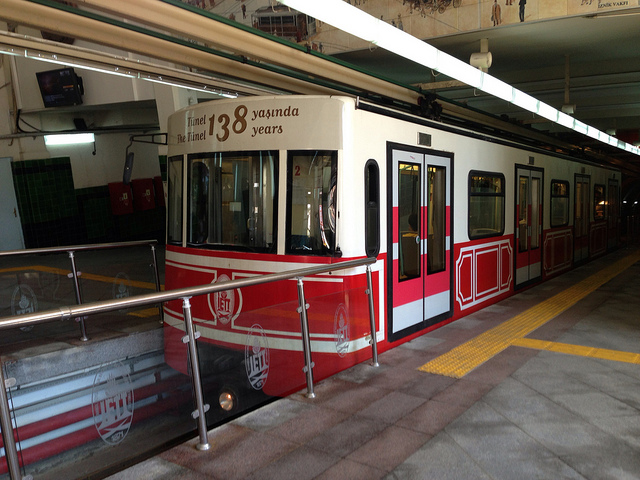
a red and white subway train stopped in the station

The train is underground and there is a bar on the sidewalk.

a red and white bus that is parked on a track

A train is in a depot at the platform entry.

A transit train is pulled up to a platform at a station.